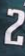
Number: 2